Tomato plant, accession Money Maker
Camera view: bottom (45 deg); turntable rotation: 150 degrees
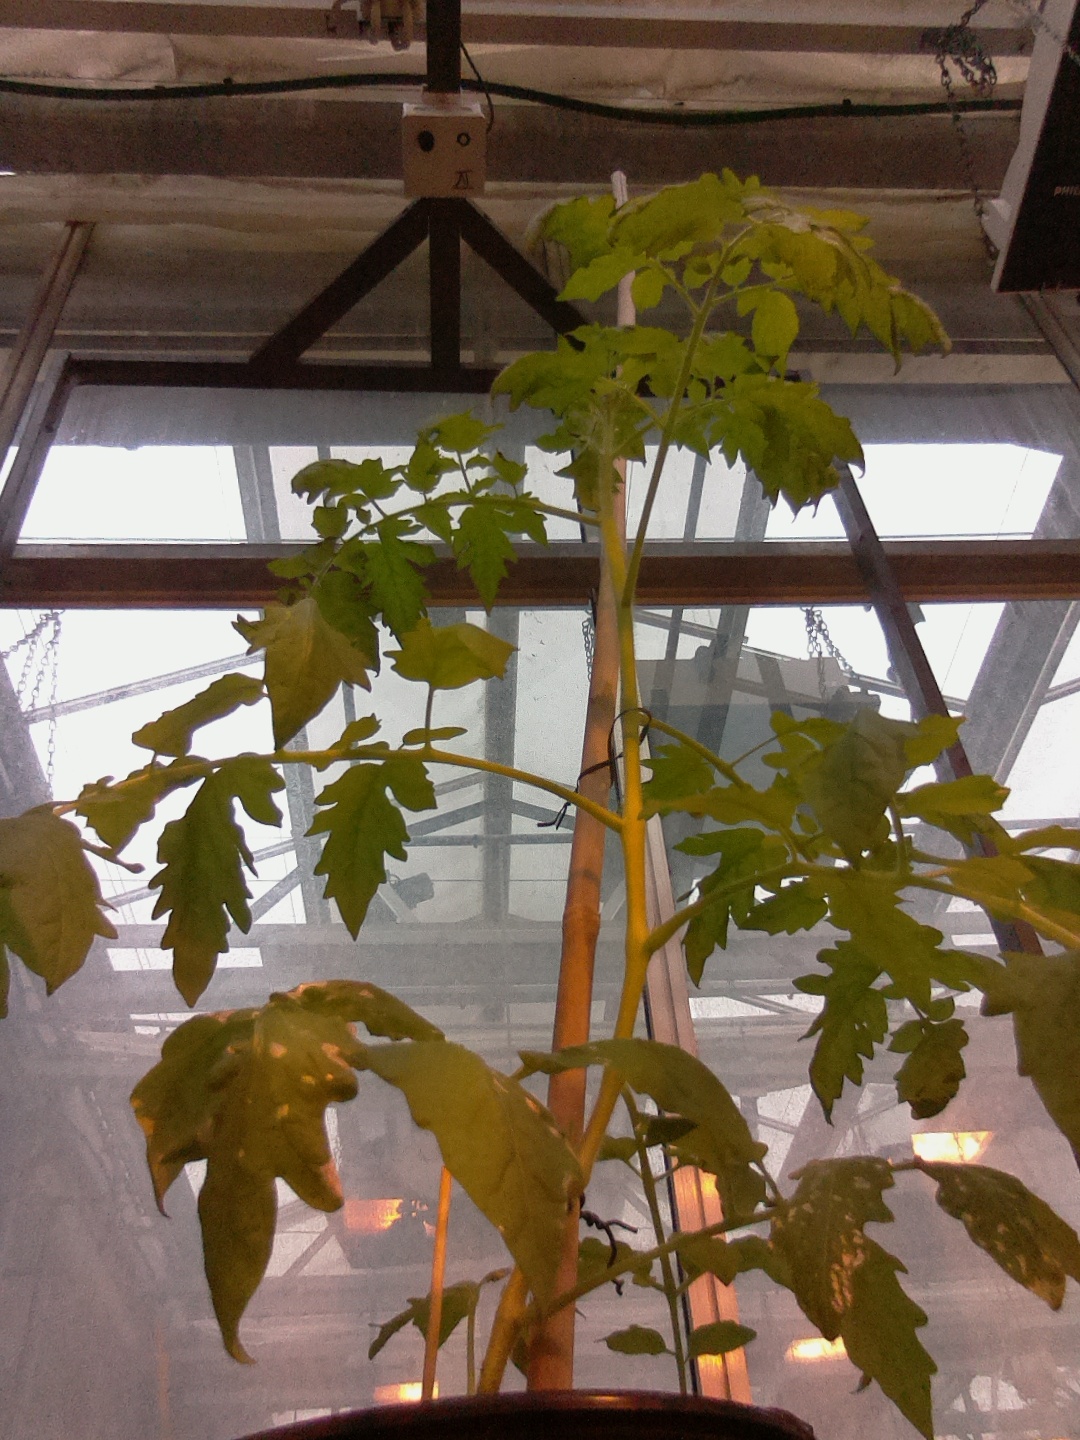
BBCH growth stage 53: 3 inflorescences visible